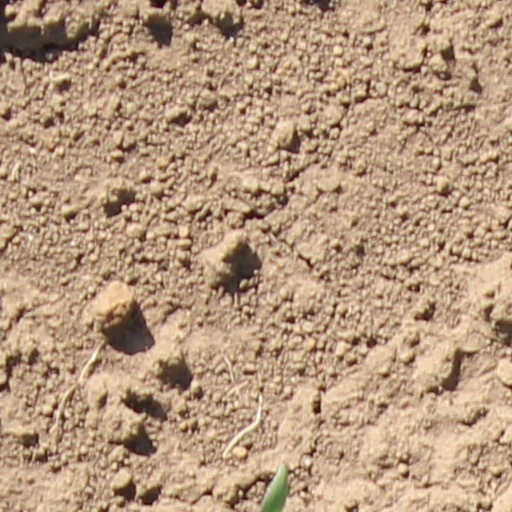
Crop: wheat